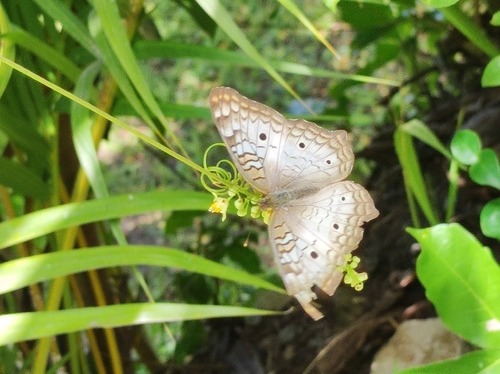
Scientific name: Anartia jatrophae
Common name: White peacock
Family: Nymphalidae
Order: Lepidoptera
Pollinator type: Primary pollinator
Habitat: Gardens, parks, and open areas
Geographic range: Southern United States to Argentina
Conservation status: Least Concern